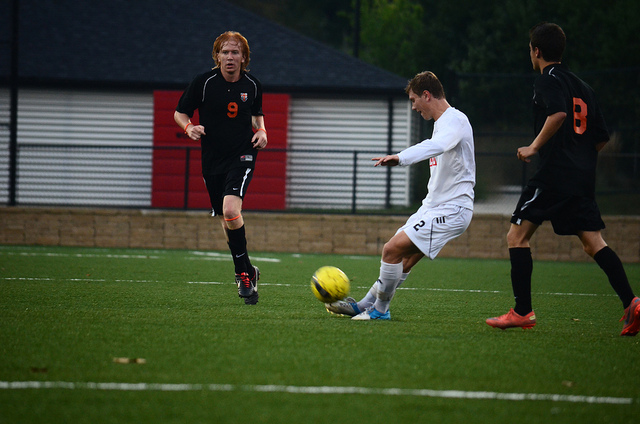
những người đàn ông đang chơi bóng đá ở trên sân